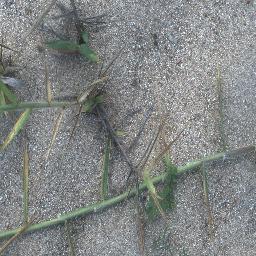
Label: negative